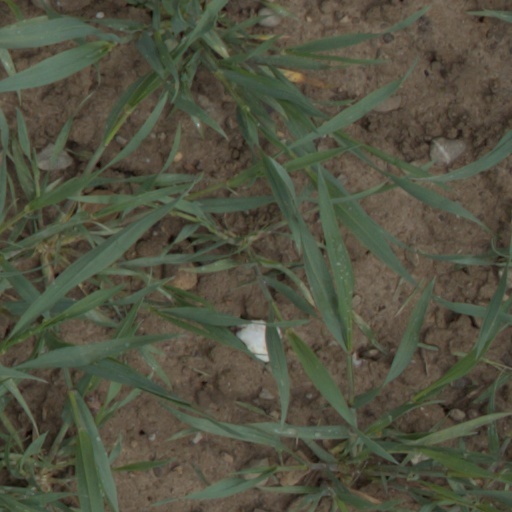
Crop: wheat